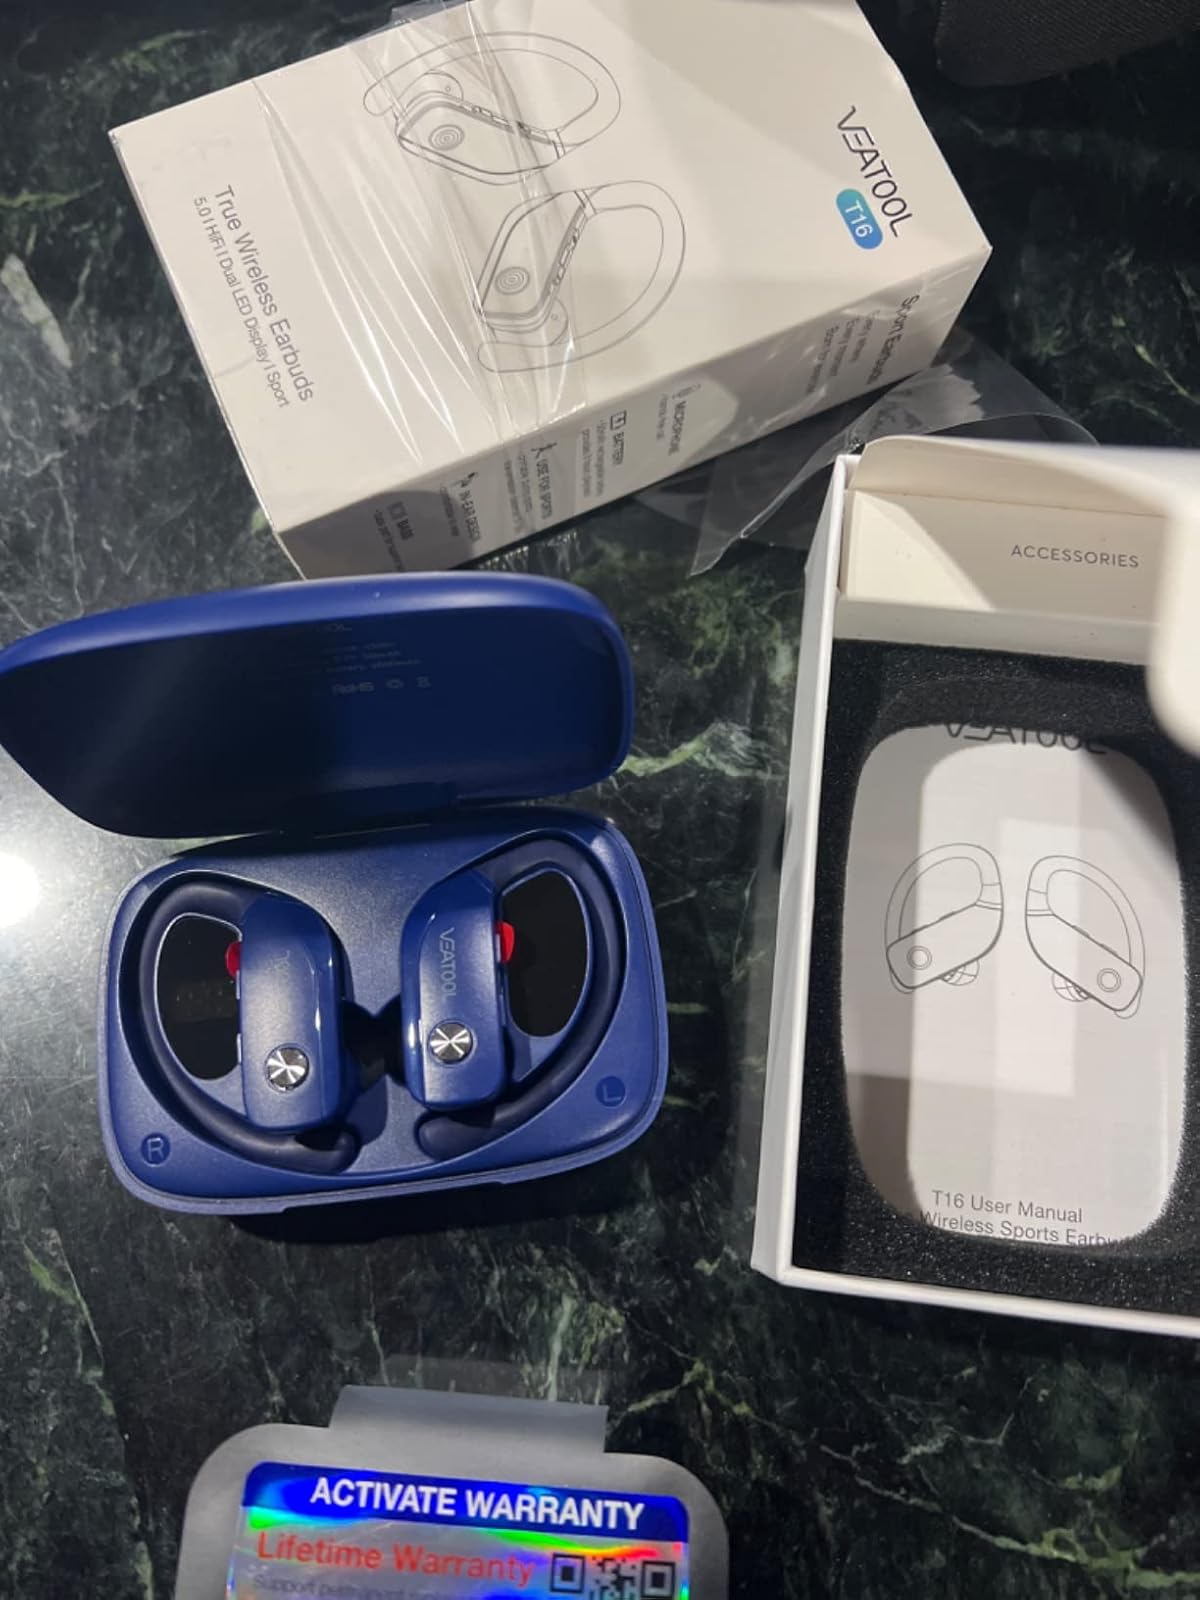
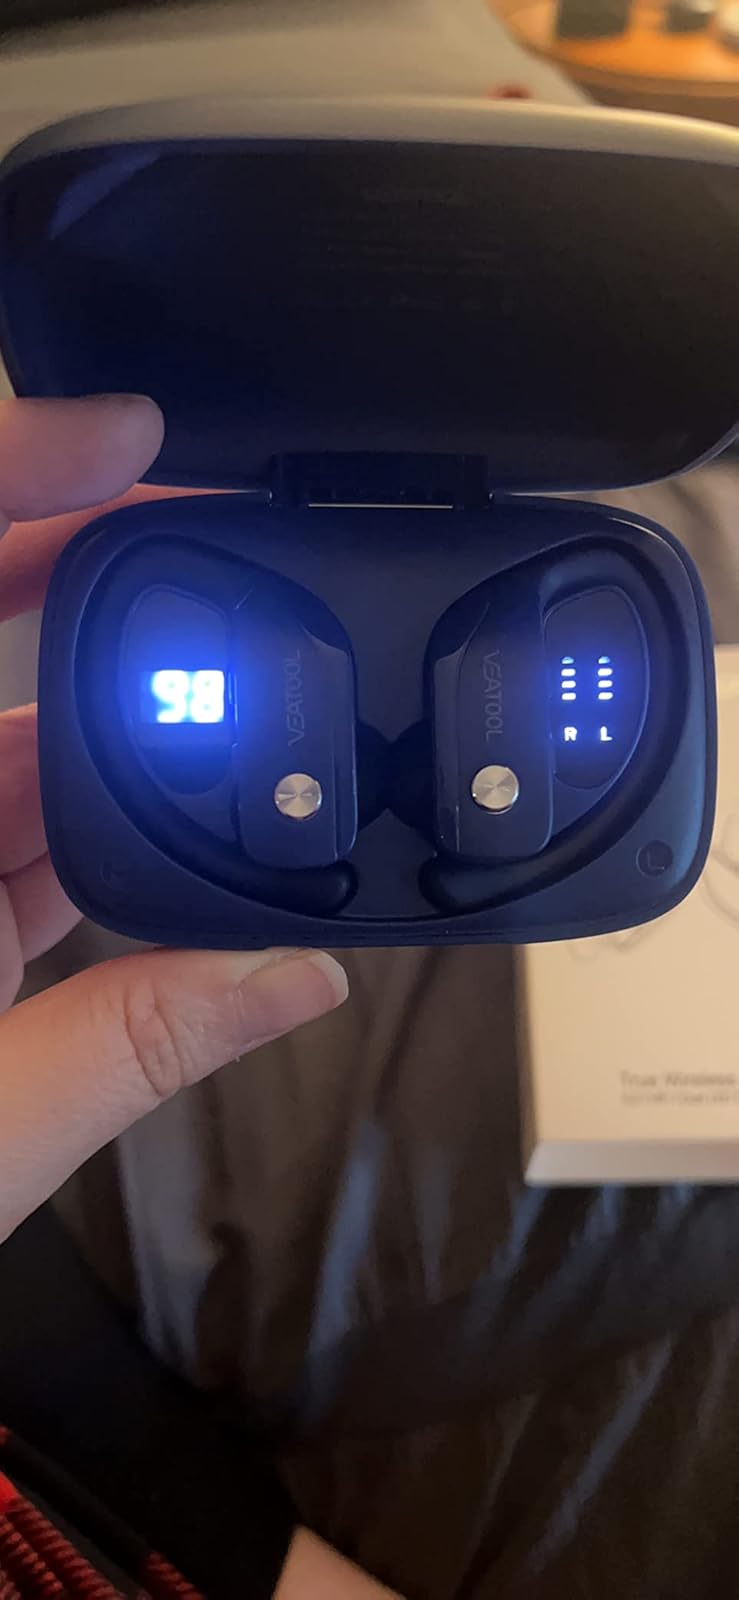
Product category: earbuds
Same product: yes